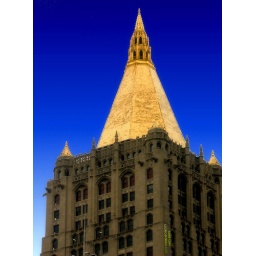
A building in NYC with a golden steeple